Gulabdas Broker

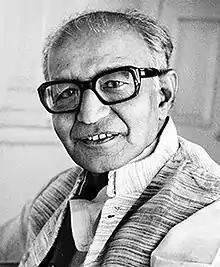

Gulabdas Broker was a Gujarati language writer from India. He is primarily known for his short stories and one-act plays in Gujarati literature.